The Single Moms Club

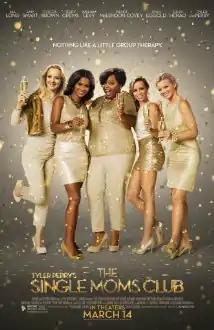
Theatrical release poster

The Single Moms Club is a 2014 American comedy-drama film produced, written, and directed by Tyler Perry. The film stars Nia Long, Wendi McLendon-Covey, Zulay Henao, Cocoa Brown, Amy Smart, Terry Crews, and Perry. The film was released on March 14, 2014. The film received negative reviews from critics and was a box office disappointment, only grossing $16.4 million against a budget of $8 million.